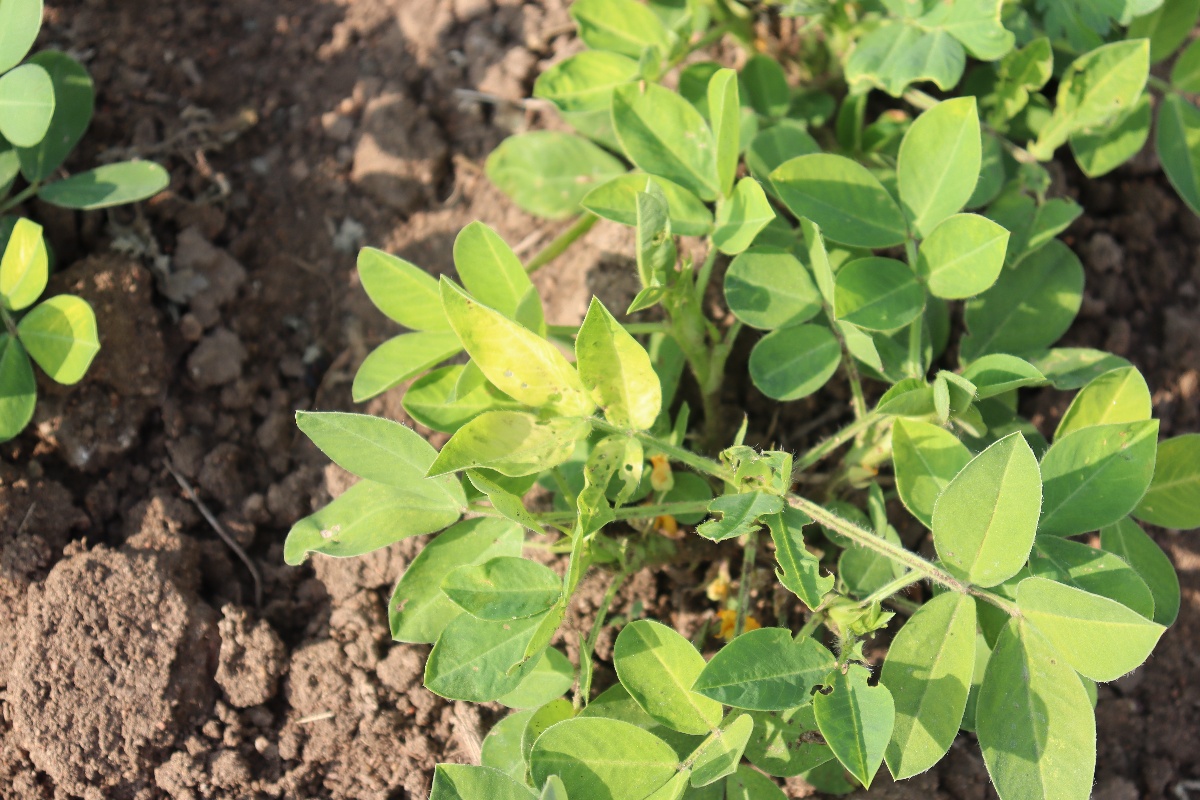
Label: nutrition deficiency